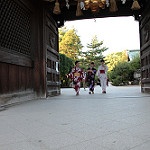
Scene: Outdoor